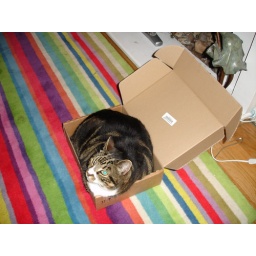
The cat in the box